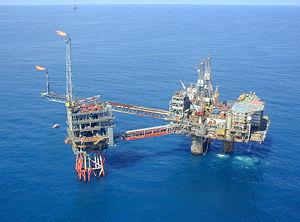
Les Shetland sont un archipel britannique situé en Écosse. Formés d'une centaine d'îles, il s'agit d'un archipel subarctique, au nord des Orcades, au sud-est des îles Féroé et à l'ouest de la Norvège, entre l'océan Atlantique à l'ouest et la mer du Nord à l'est.
Le secteur de l'énergie au Royaume-Uni est historiquement marqué par ses mines de charbon, puis par son exploitation du pétrole et du gaz naturel off-shore en mer du Nord. Mais ces ressources sont en voie d'épuisement : en 2018, sa production ne couvre sa consommation qu'à hauteur de 21 % pour le charbon, 66 % pour le pétrole et 51 % pour le gaz naturel, si bien que le pays est devenu l'un des plus gros importateurs de gaz naturel.